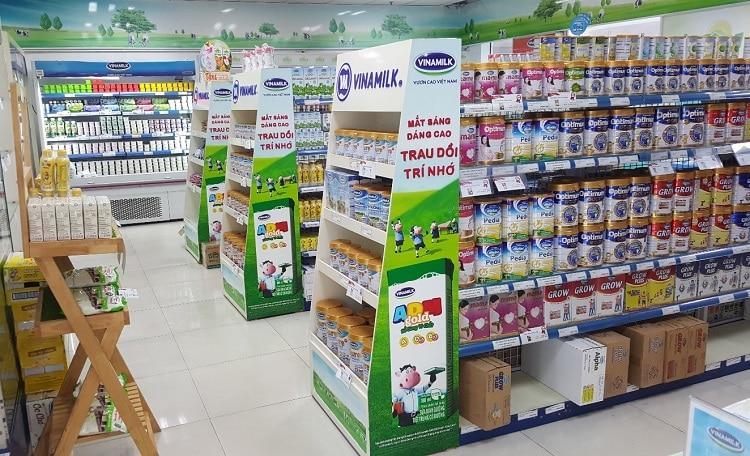
ở gian hàng gần nhất đang trưng bày các sản phẩm sữa